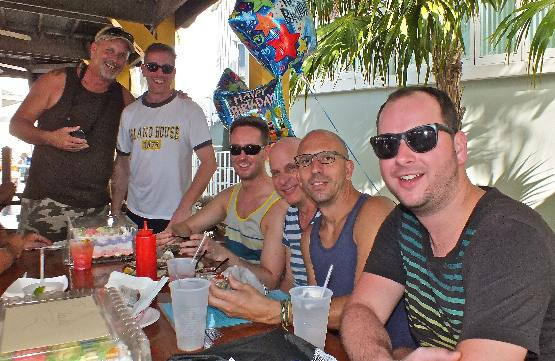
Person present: Yes